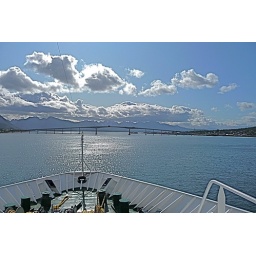
There are many islands off the coast of Norway, each by a bridge. Our ship stopped at some of the islands.